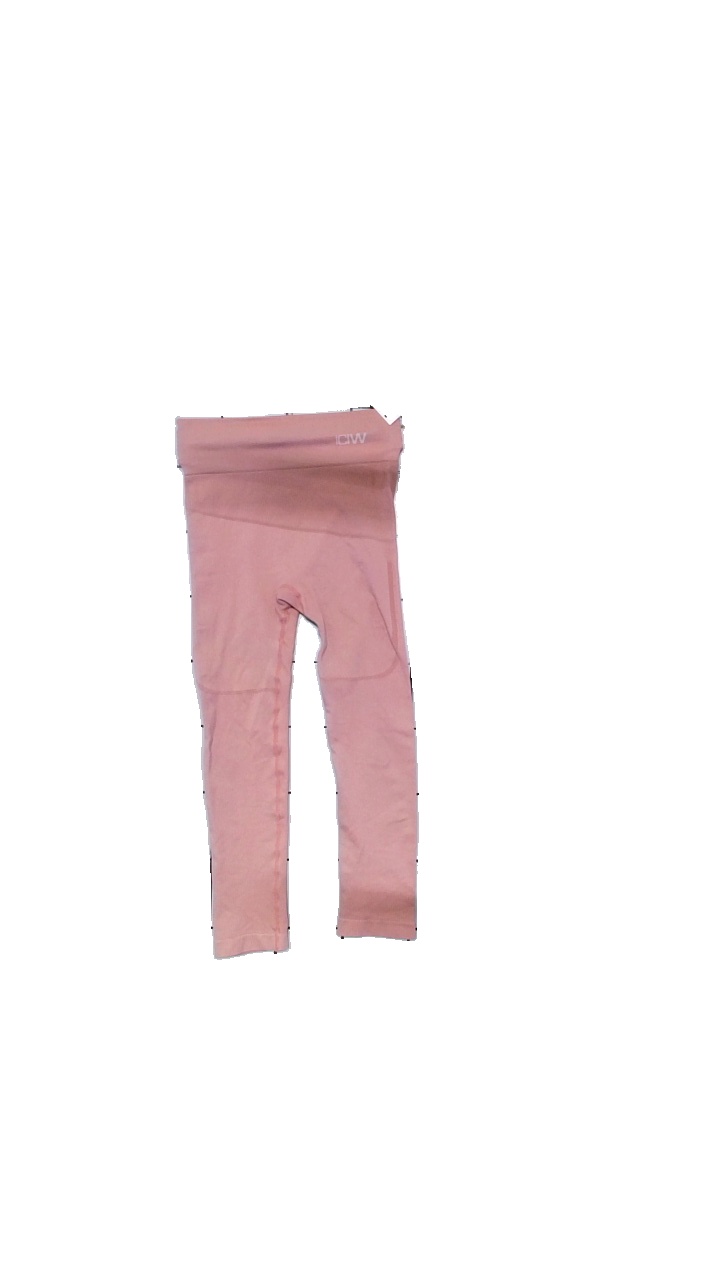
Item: Tights (Ladies)
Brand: Iciw
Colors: Pink, Purple
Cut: Regular, Loose
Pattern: Embroidered
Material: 93% nylon, 6% elastane, 1% polyester
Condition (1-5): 4
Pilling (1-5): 4
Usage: Reuse
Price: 50-100